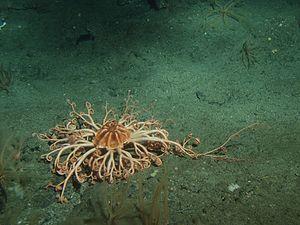
Les Gorgonocephalidae sont une famille d'ophiures, de l'ordre des Euryalida.
Gorgonocephalus est un genre d'ophiures de la famille des Gorgonocephalidae.
Les Ophiures sont une classe d'Échinodermes proche des étoiles de mer. Elles se nourrissent principalement de jeunes mollusques, d'annélides et de divers débris. Leurs cinq bras sont fins, le disque central est bien individualisé et elles ne possèdent pas d'anus.